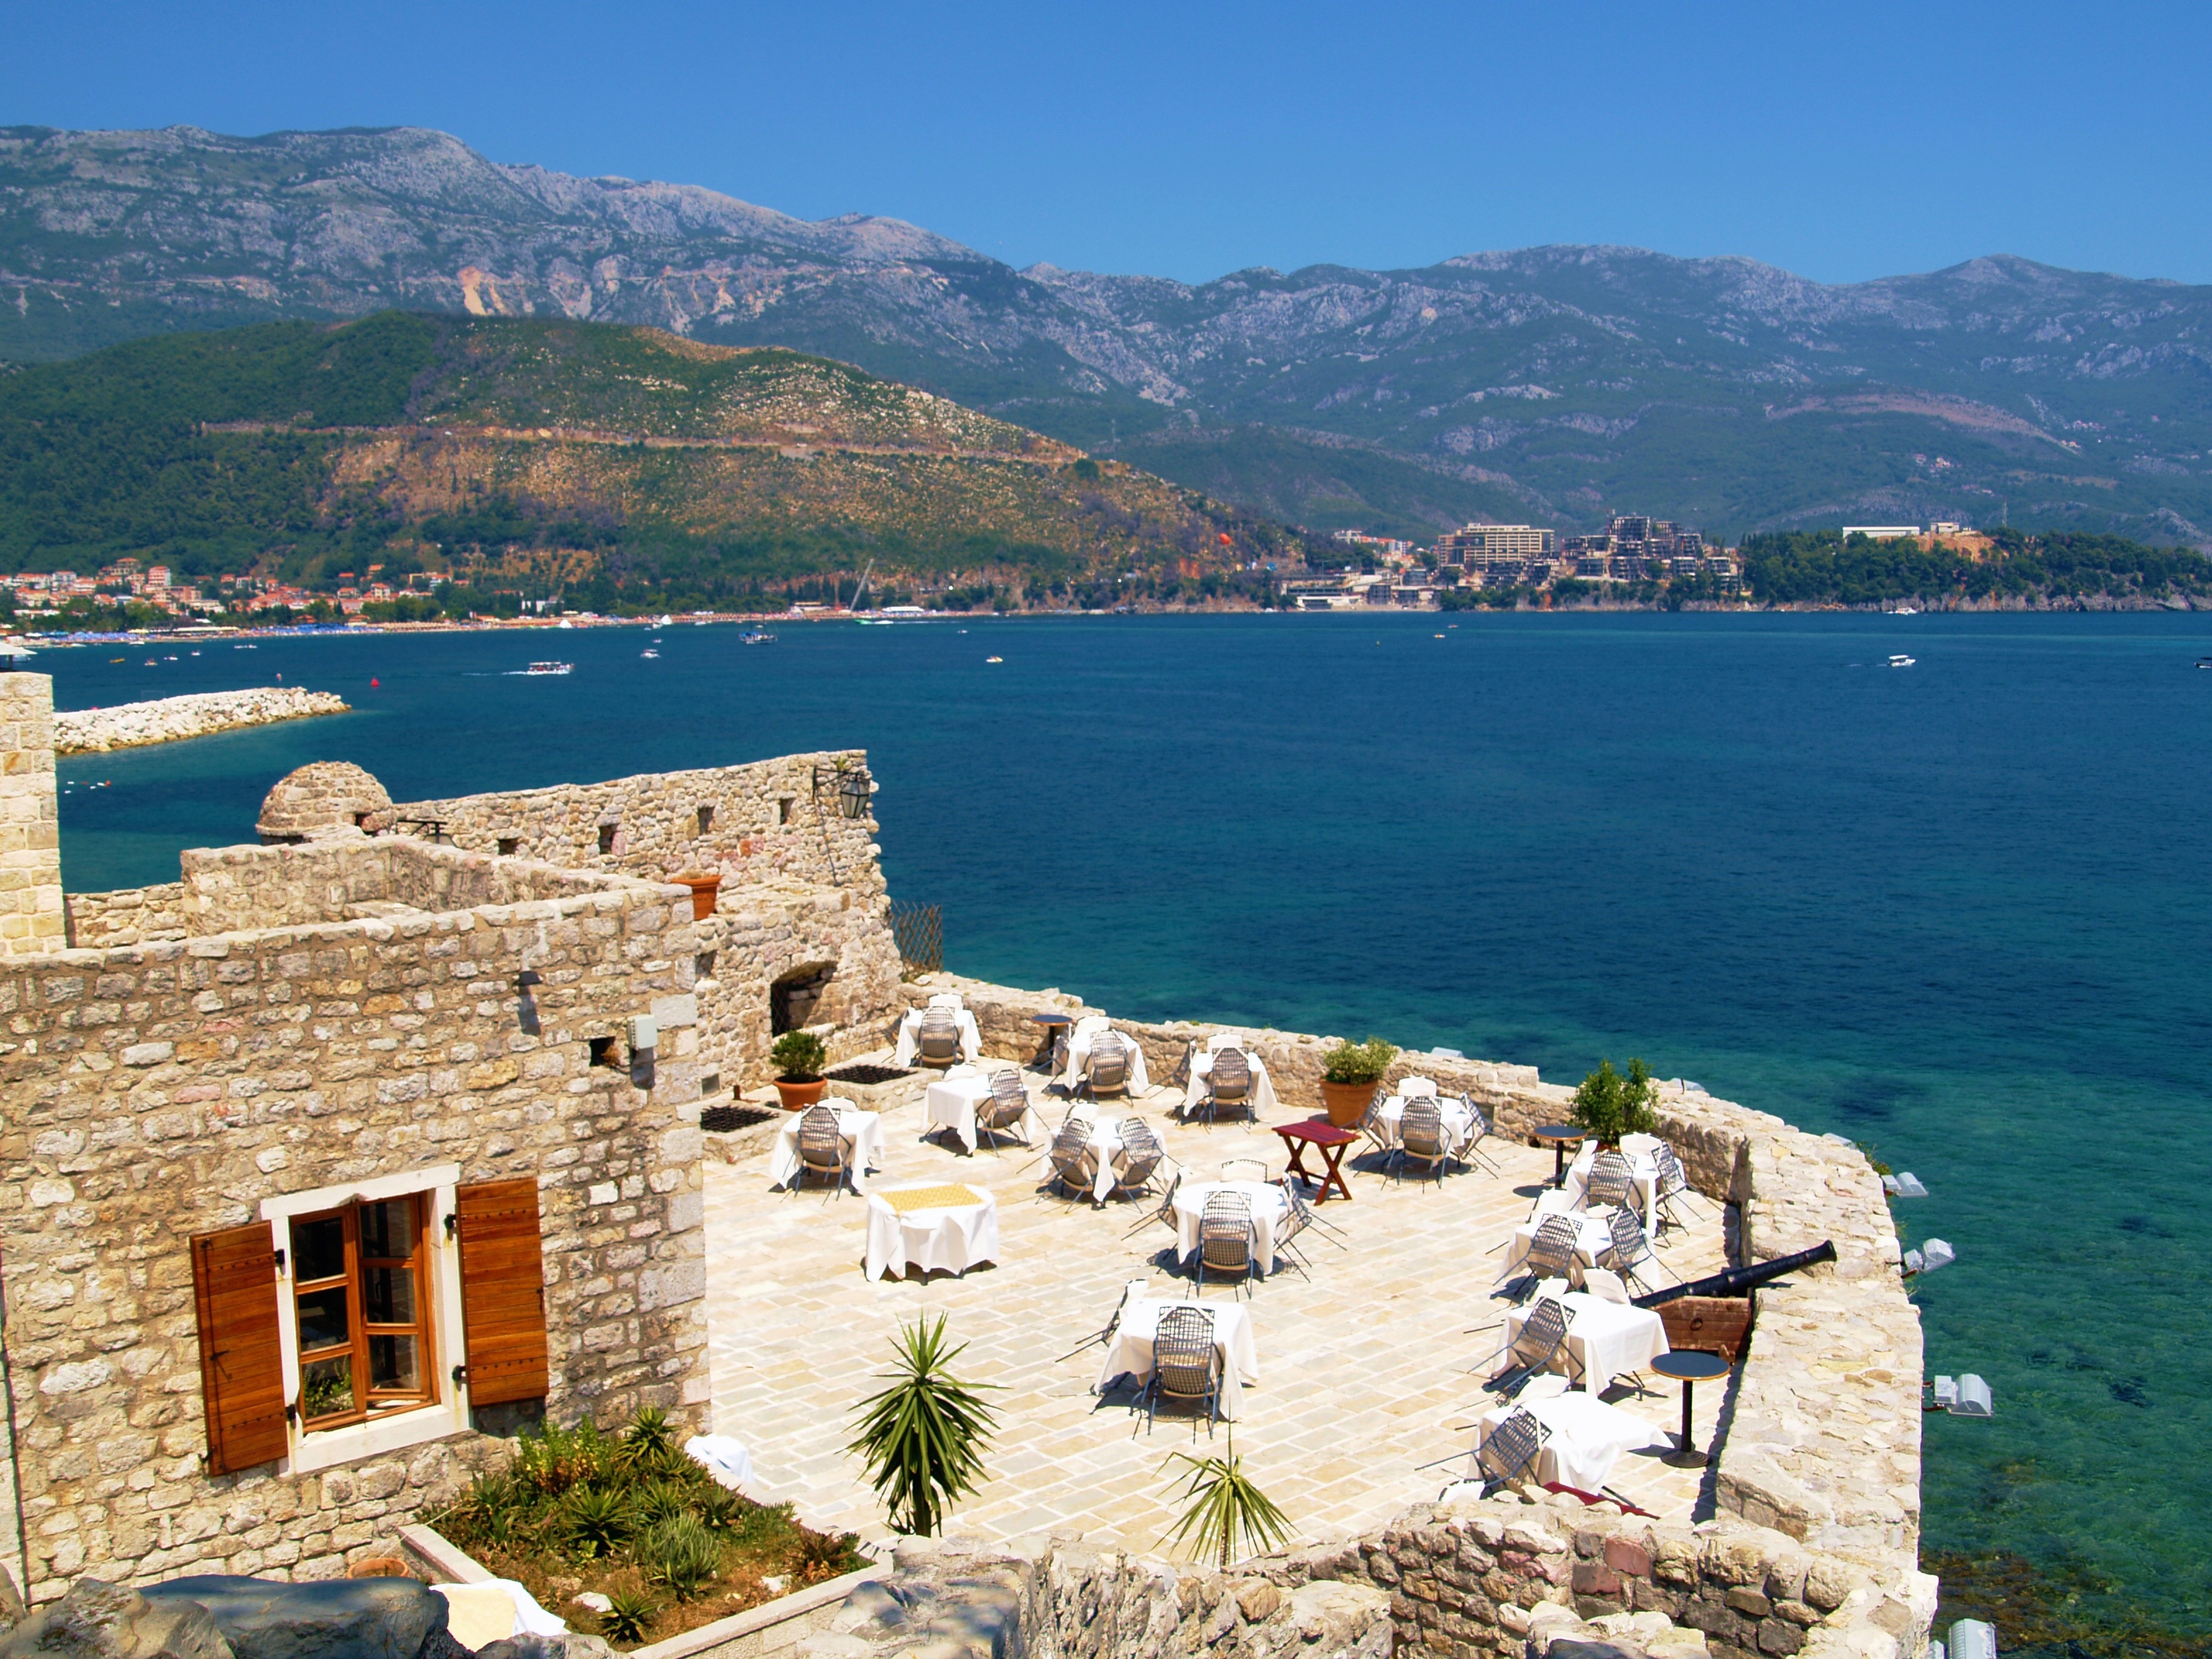
table, beach, sea, coast, outdoor, mountain, town, restaurant, mountain range, vacation, bar, cliff, bay, blue, tourism, terrain, luxury, dinner, cape, montenegro, mediterran